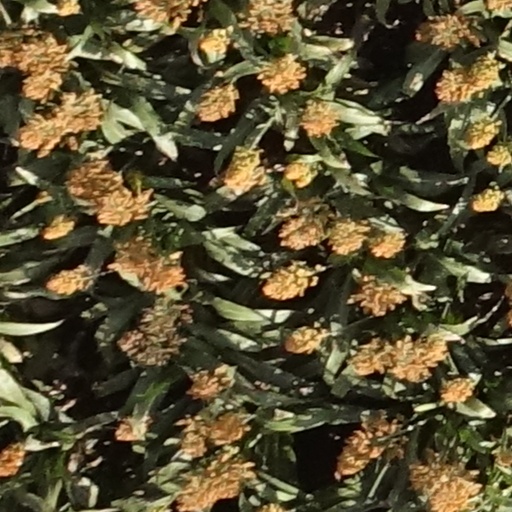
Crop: sorghum